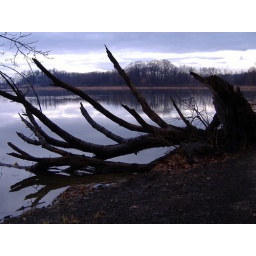
Fallen tree over lake